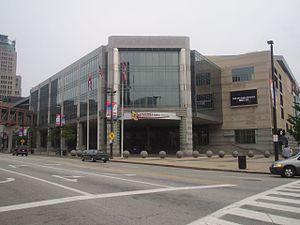
Quicken Loans Arena, Cleveland, OH
La Rocket Mortgage FieldHouse est une salle omnisports située dans le centre de Cleveland, Ohio. C'est le plus grand amphithéâtre de l'état de l'Ohio. Avec le Progressive Field, elle fait partie du Gateway Sports and Entertainment Complex.